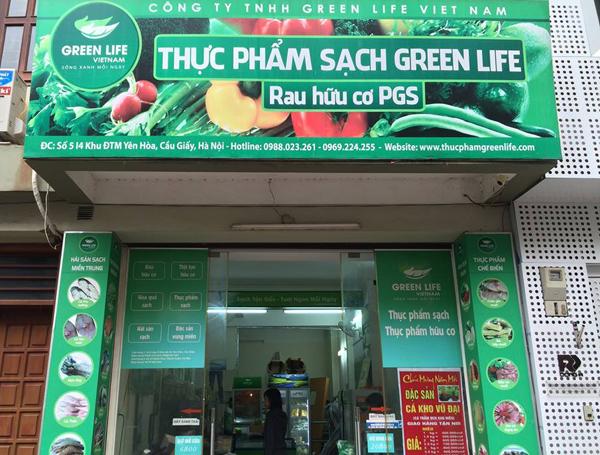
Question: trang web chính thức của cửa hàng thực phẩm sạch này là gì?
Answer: www. thucphamgreenlife. com